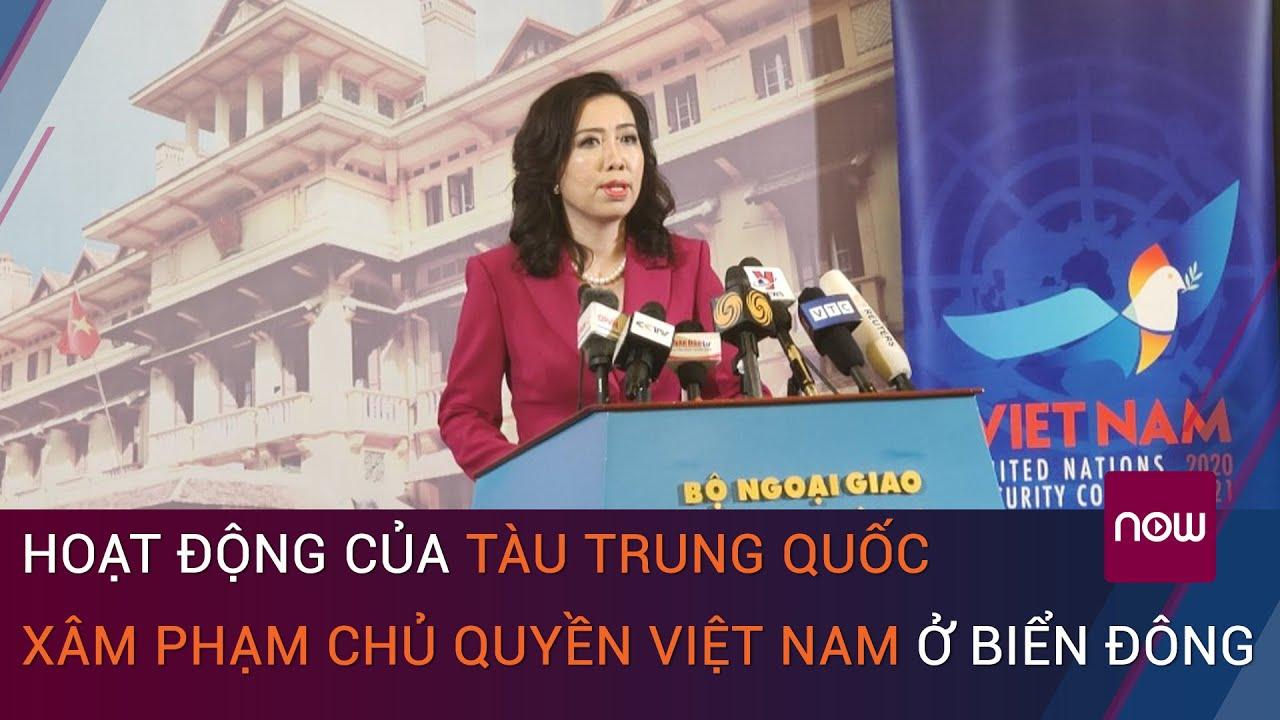
phông nền phía sau người phụ nữ là hình ảnh một toà nhà lớn